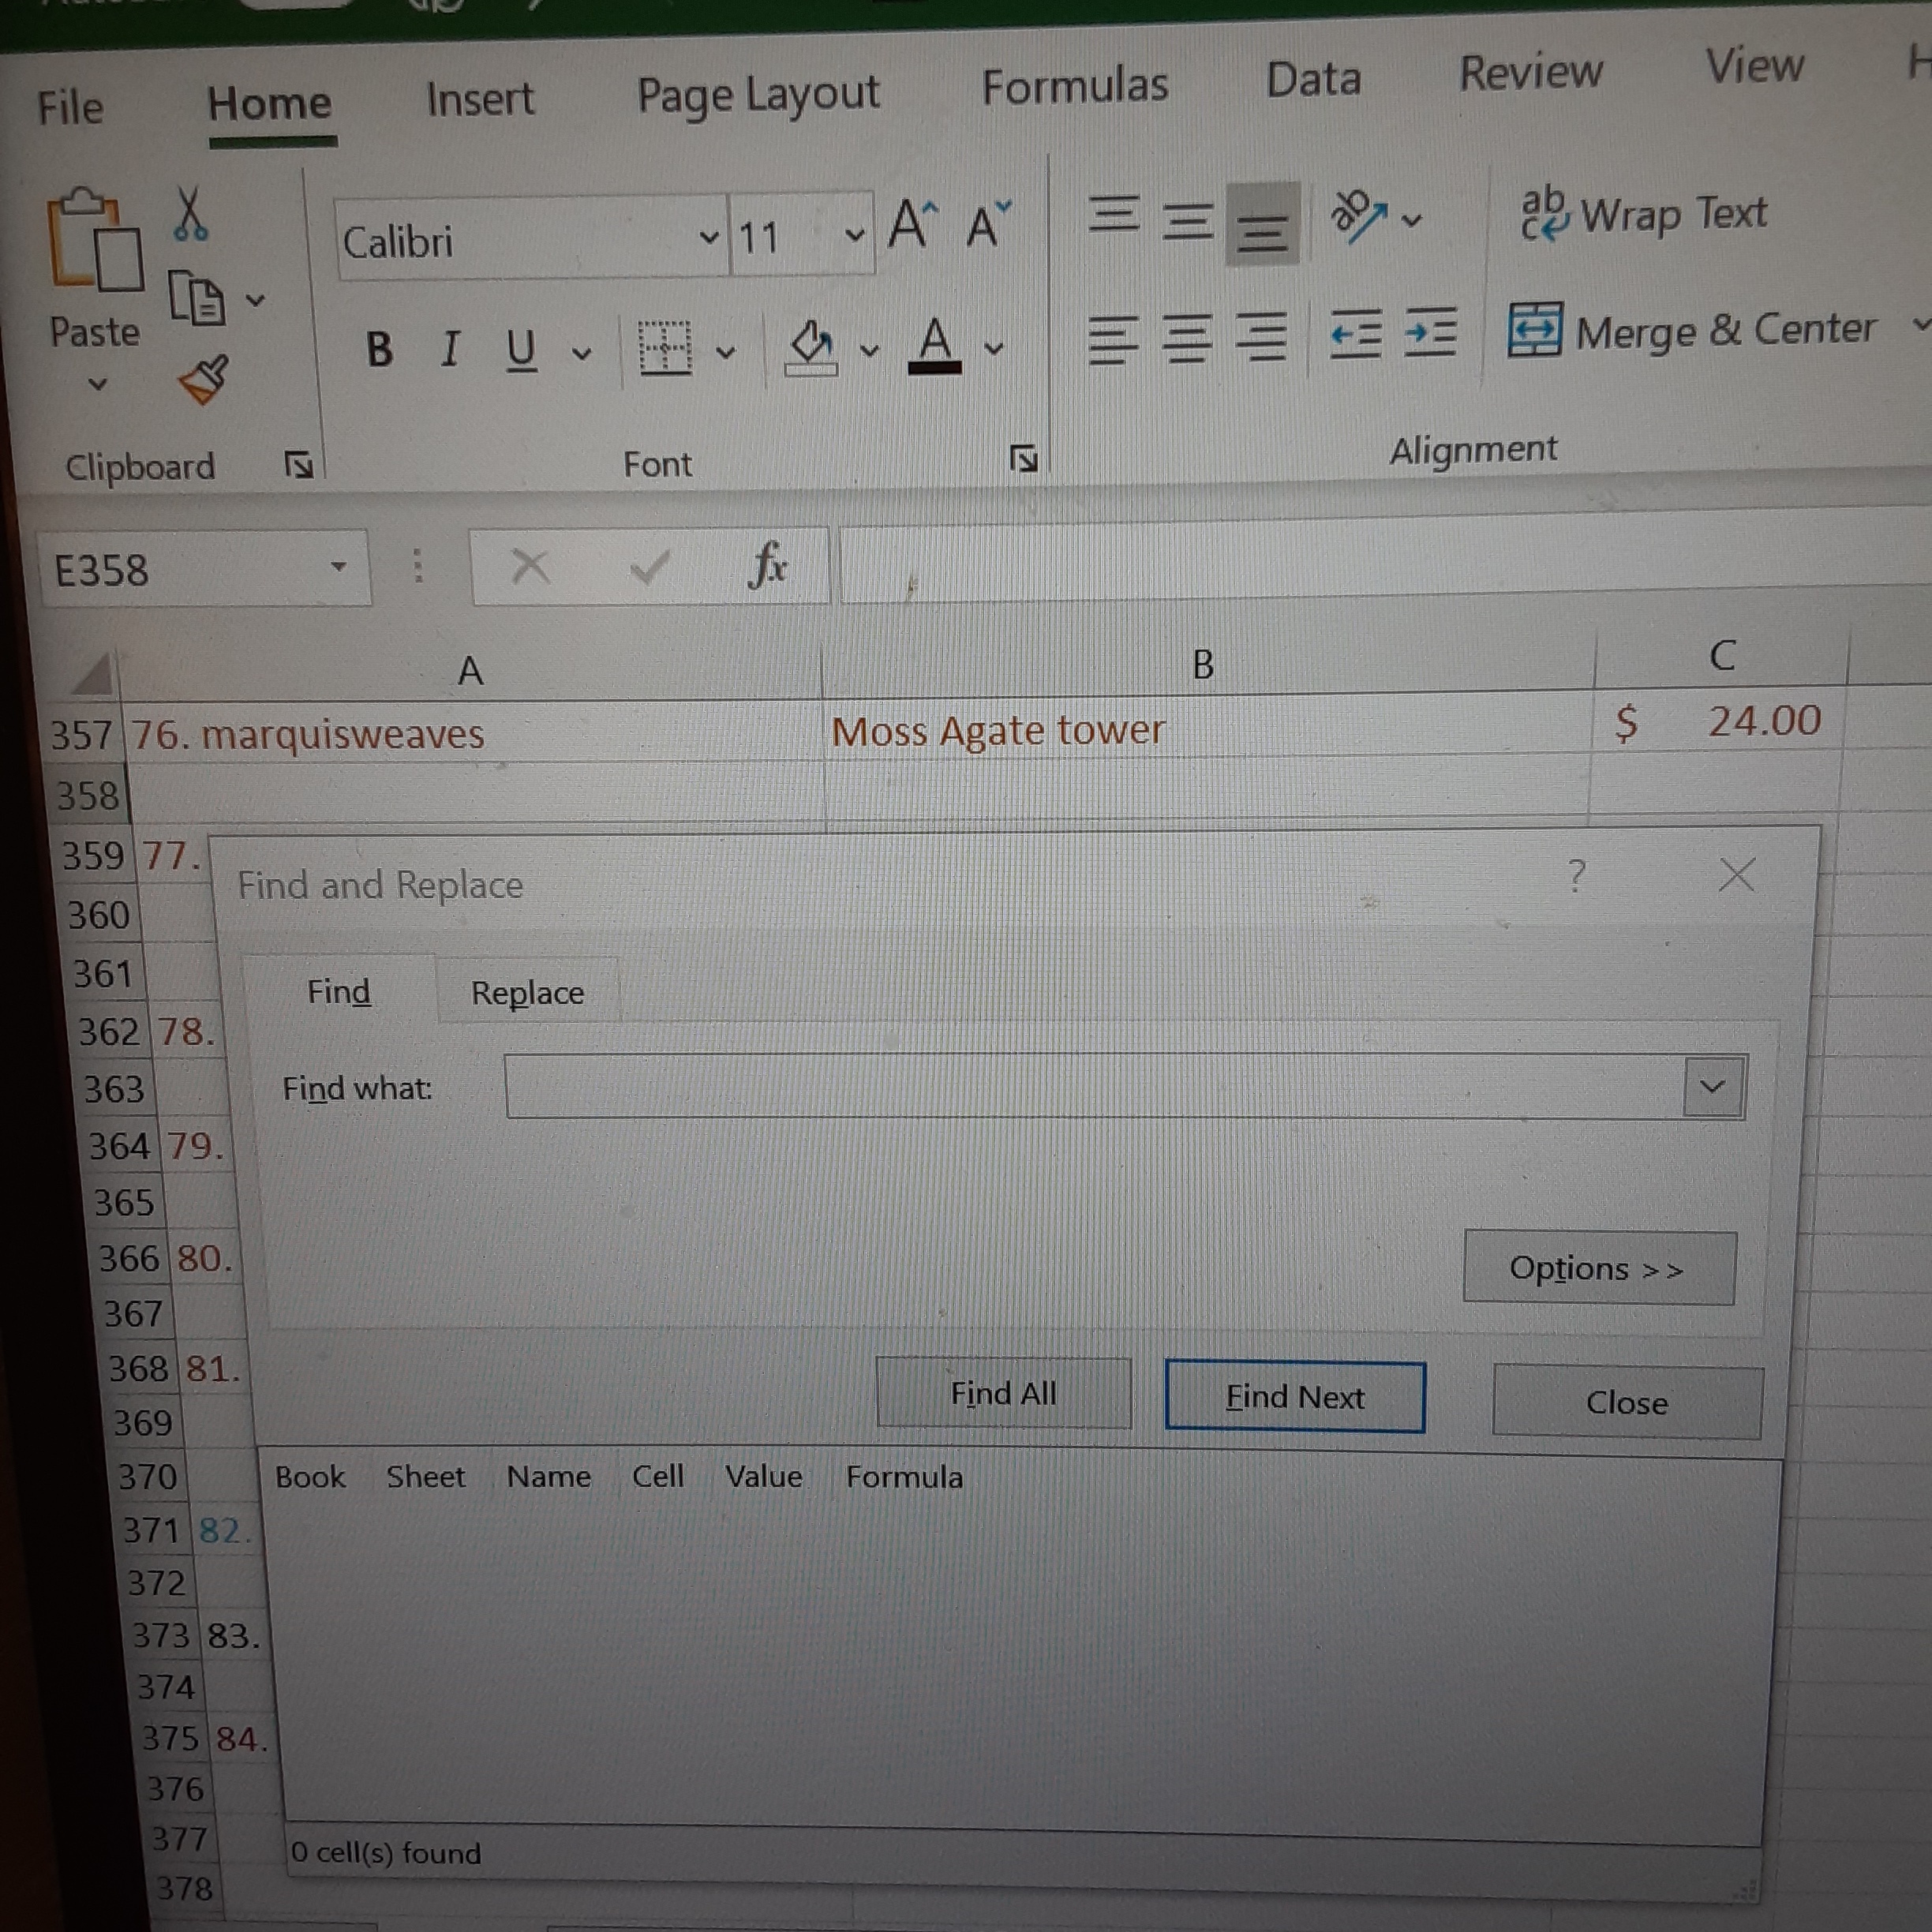
Marquisweaves(76)11/2
Brand: Ancient Mountain Treasures
Category: Arts & Entertainment > Hobbies & Creative Arts > Arts & Crafts > Art & Crafting Tools > Thread & Yarn Tools > Weaving Shuttles > Rag Weaving Shuttles